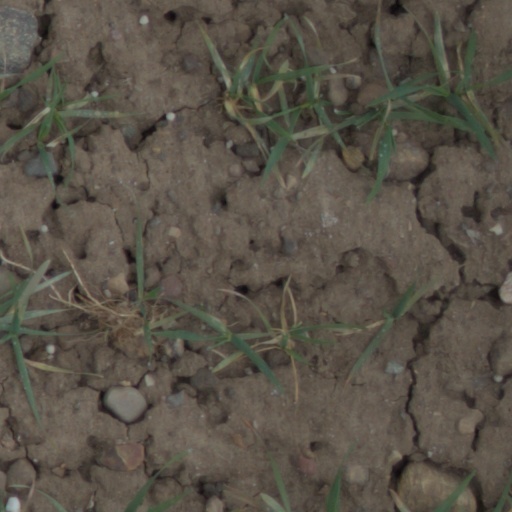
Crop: wheat